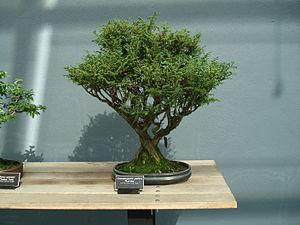
Chamaecyparis pisifera est une espèce de faux cyprès, originaire du sud et du centre du Japon, en particulier des îles d'Honshū et de Kyūshū.